La Diva de l'Empire

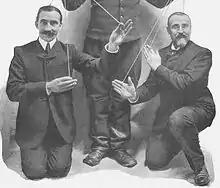
Entertainers Numa Blès (1871–1917) and Dominique Bonnaud (1864–1943), lyricists of "La Diva de l'Empire"

"La Diva de l'Empire" (The Diva of the Empire) is a French popular song with music by Erik Satie and lyrics by and , composed in 1904. Along with "Je te veux" (1903) it is probably the best-known example of Satie's cabaret or "café-concert" idiom. It was premiered by singer , dubbed the "Queen of the Slow Waltz", in the musical revue "Dévidons la bobine" in Paris on July 26, 1904, and published that same year.